Ratahi Tomuri

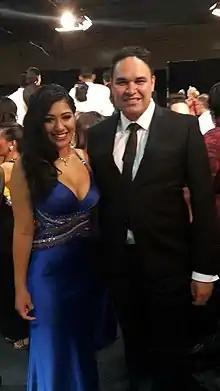

Ratahi Tomuri, is a floral designer from New Zealand. He is the founder and Master Florist for Tomuri & Co. Floral Design.